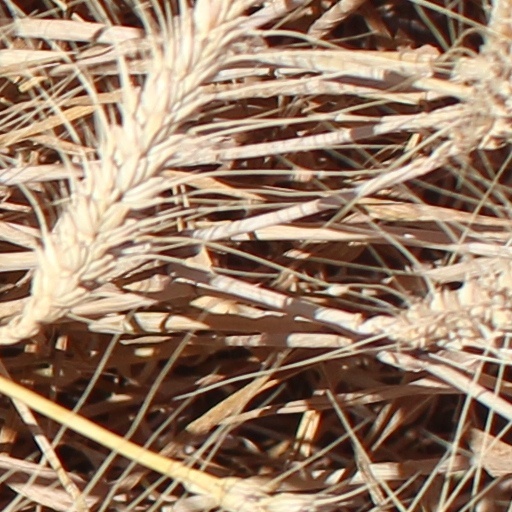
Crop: wheat